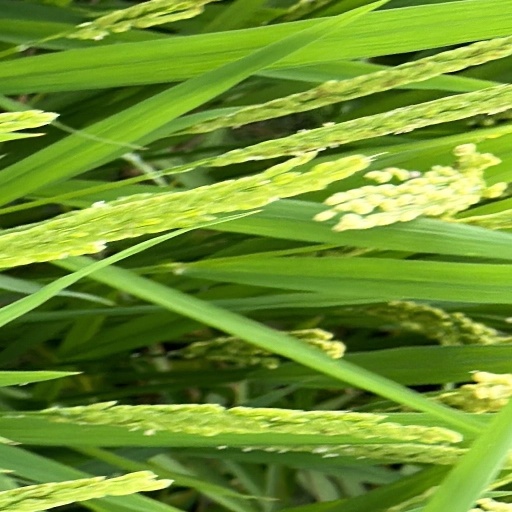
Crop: rice